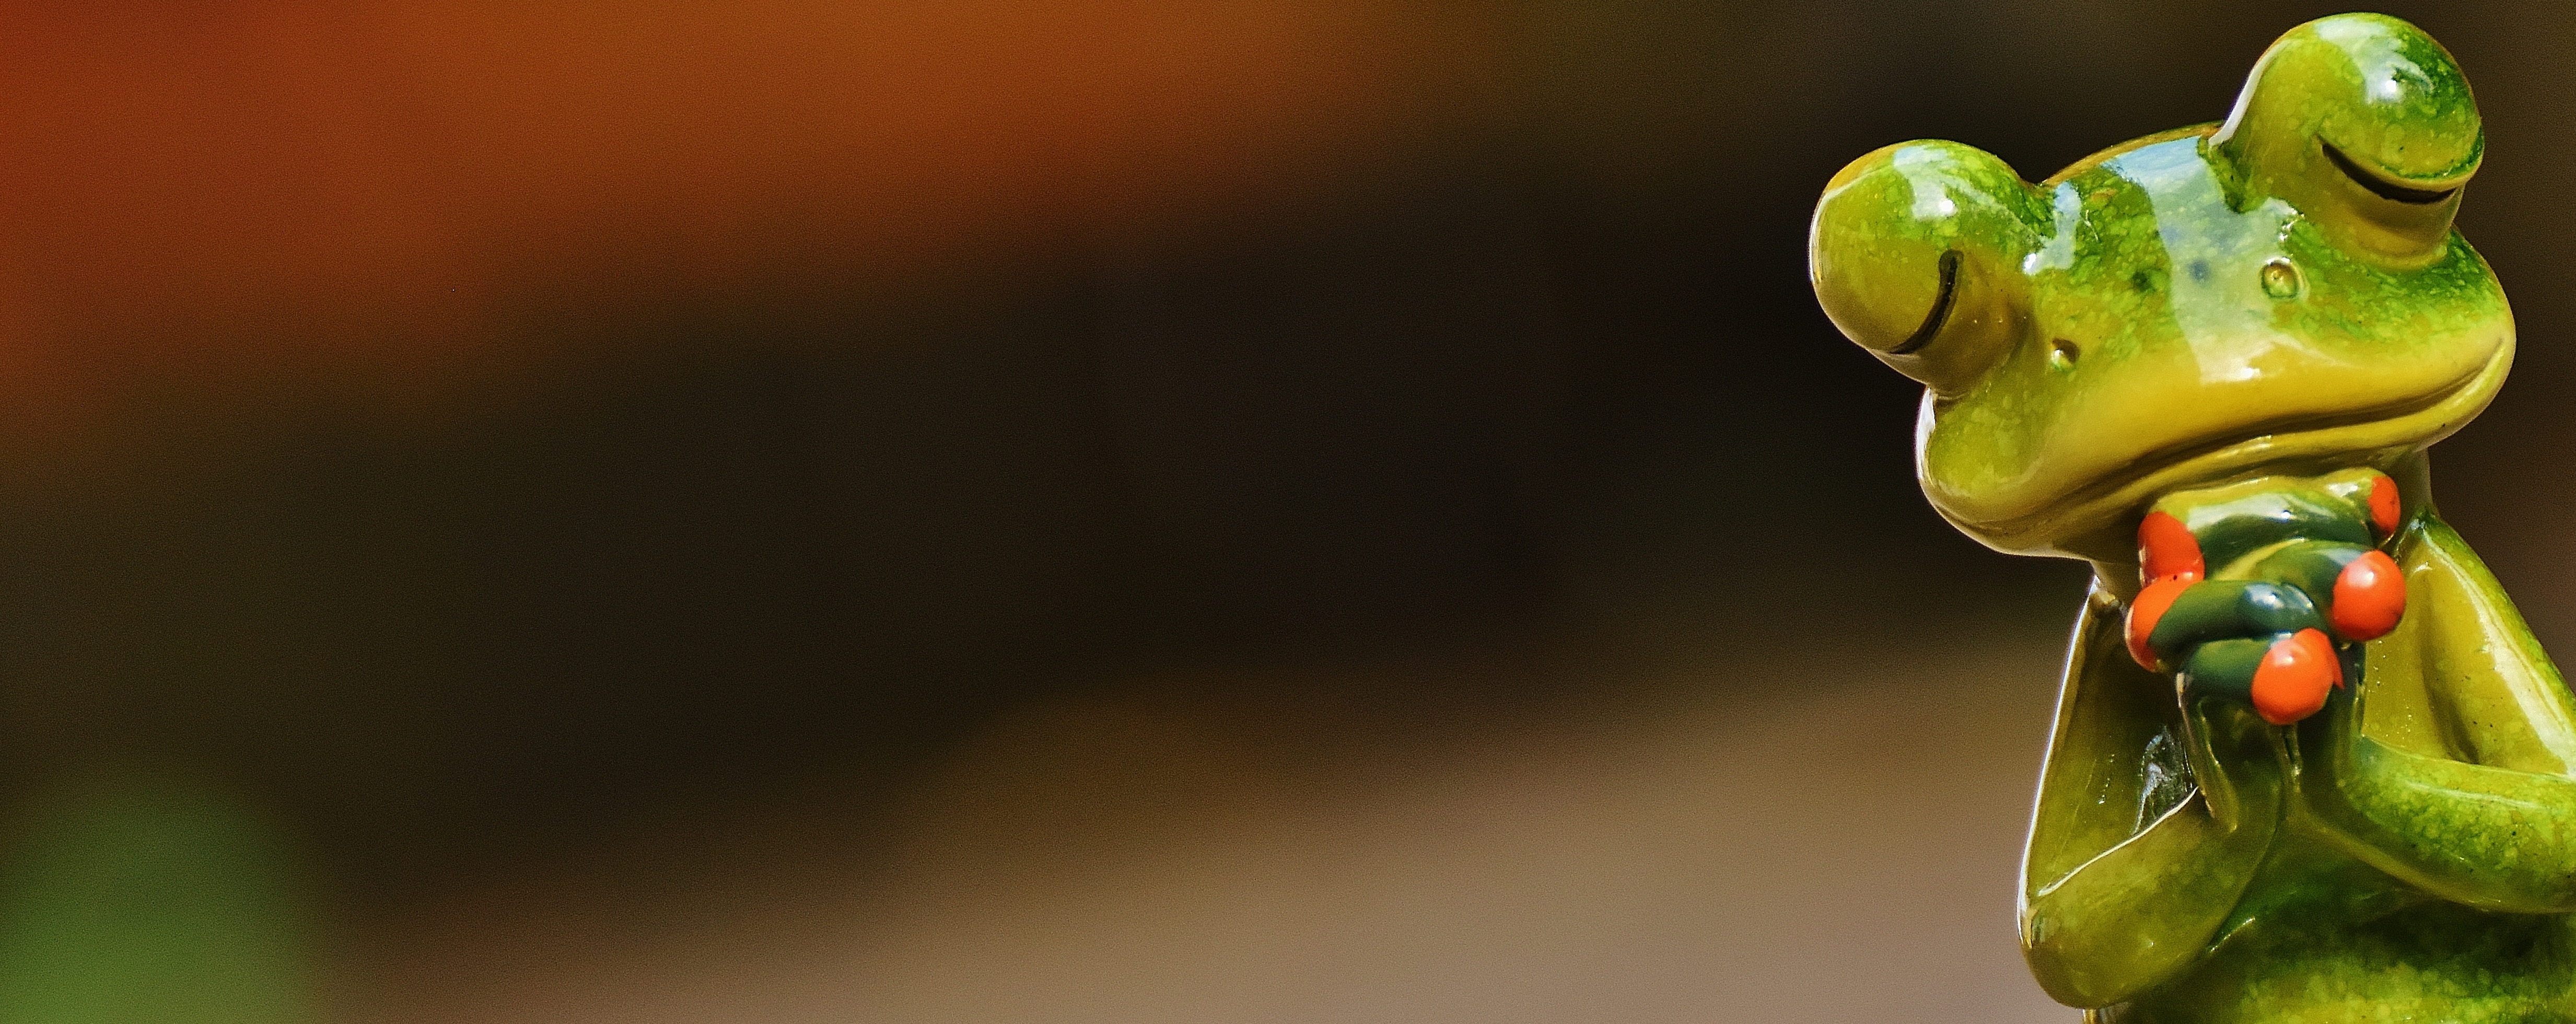
hand, photography, flower, cute, decoration, green, insect, frog, amphibian, yellow, fauna, invertebrate, pray, fig, tree frog, close up, funny, frogs, harmony, macro photography, computer wallpaper